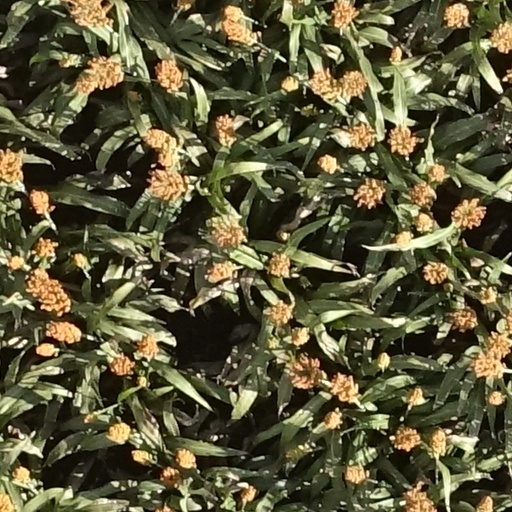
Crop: sorghum